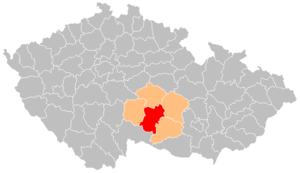
Le district de Jihlava est un des cinq districts de la région de Vysočina en Tchéquie. Son chef-lieu est la ville de Jihlava.